Torfschiffswerft Schlussdorf

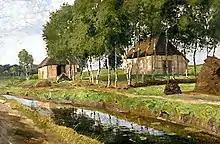
Dug-out material on the left bank of a mire canal in "Three Houses", 1895 by Fritz Overbeck

Lacking sufficient travelways the mire colonists also extended drainage ditches to navigability when clearing them, using the dug-out material to raise and repair parallel causeways. Hydraulic engineers and colonists straightened natural rivers and created most of today's watercourses between 1751 and 1799, forming a grid expanding to today's length of to be maintained and financed by the landowners in the drained mire, combined in today's local water board (a public-law corporation), the "Gewässer- und Landschaftspflegeverband Teufelsmoor" (or GLV Teufelsmoor). Between 1769 and 1790 Findorff directed the construction of the Oste-Hamme Canal, providing for the northerly connection to Bremervörde and Stade. The mire farmers used barges with no considerable draught capable to cruise the shallow navigable ditches of the Teufelsmoor mire.